Here Come the Littles

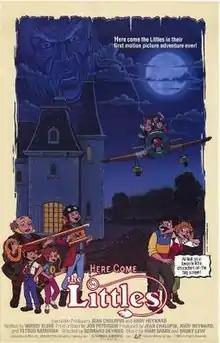
Original theatrical poster

Here Come the Littles is a 1985 animated fantasy film produced in France by DIC Enterprises, Inc. and distributed by Atlantic Releasing. It was directed by Bernard Deyriès and adapted by Woody Kling from John Peterson's series of books, "The Littles", and also based on the ABC television show of the same name.